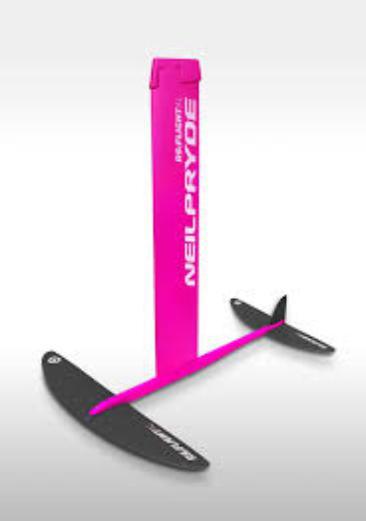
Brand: neil pryde-2
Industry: Sports